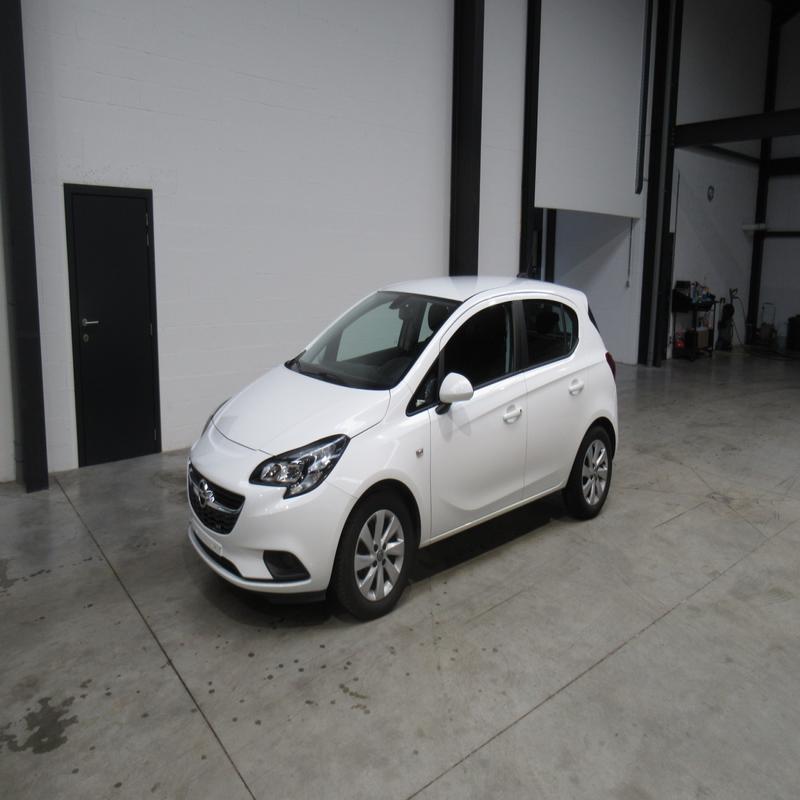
Aucun dommage détecté.
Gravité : aucun